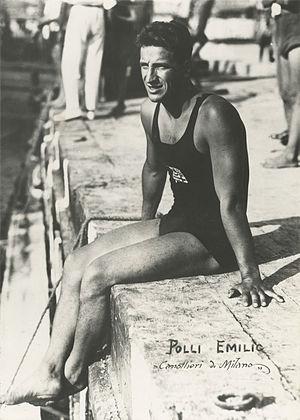
Emilio Polli est un nageur italien, frère des héros de guerre Angelo Polli, et Gino Polli, spécialiste de la nage libre, ayant participé aux Jeux olympiques d'été de 1924 et aux Jeux Olympiques d'été de 1928, entre 1924 et 1938, il fut 25 fois champion d'Italie et 74 fois médaillé lors d'importants événements internationaux, participant aux premiers véritables championnats d'Europe de natation de l'histoire à Budapest en 1926 et à Bologne en 1927.